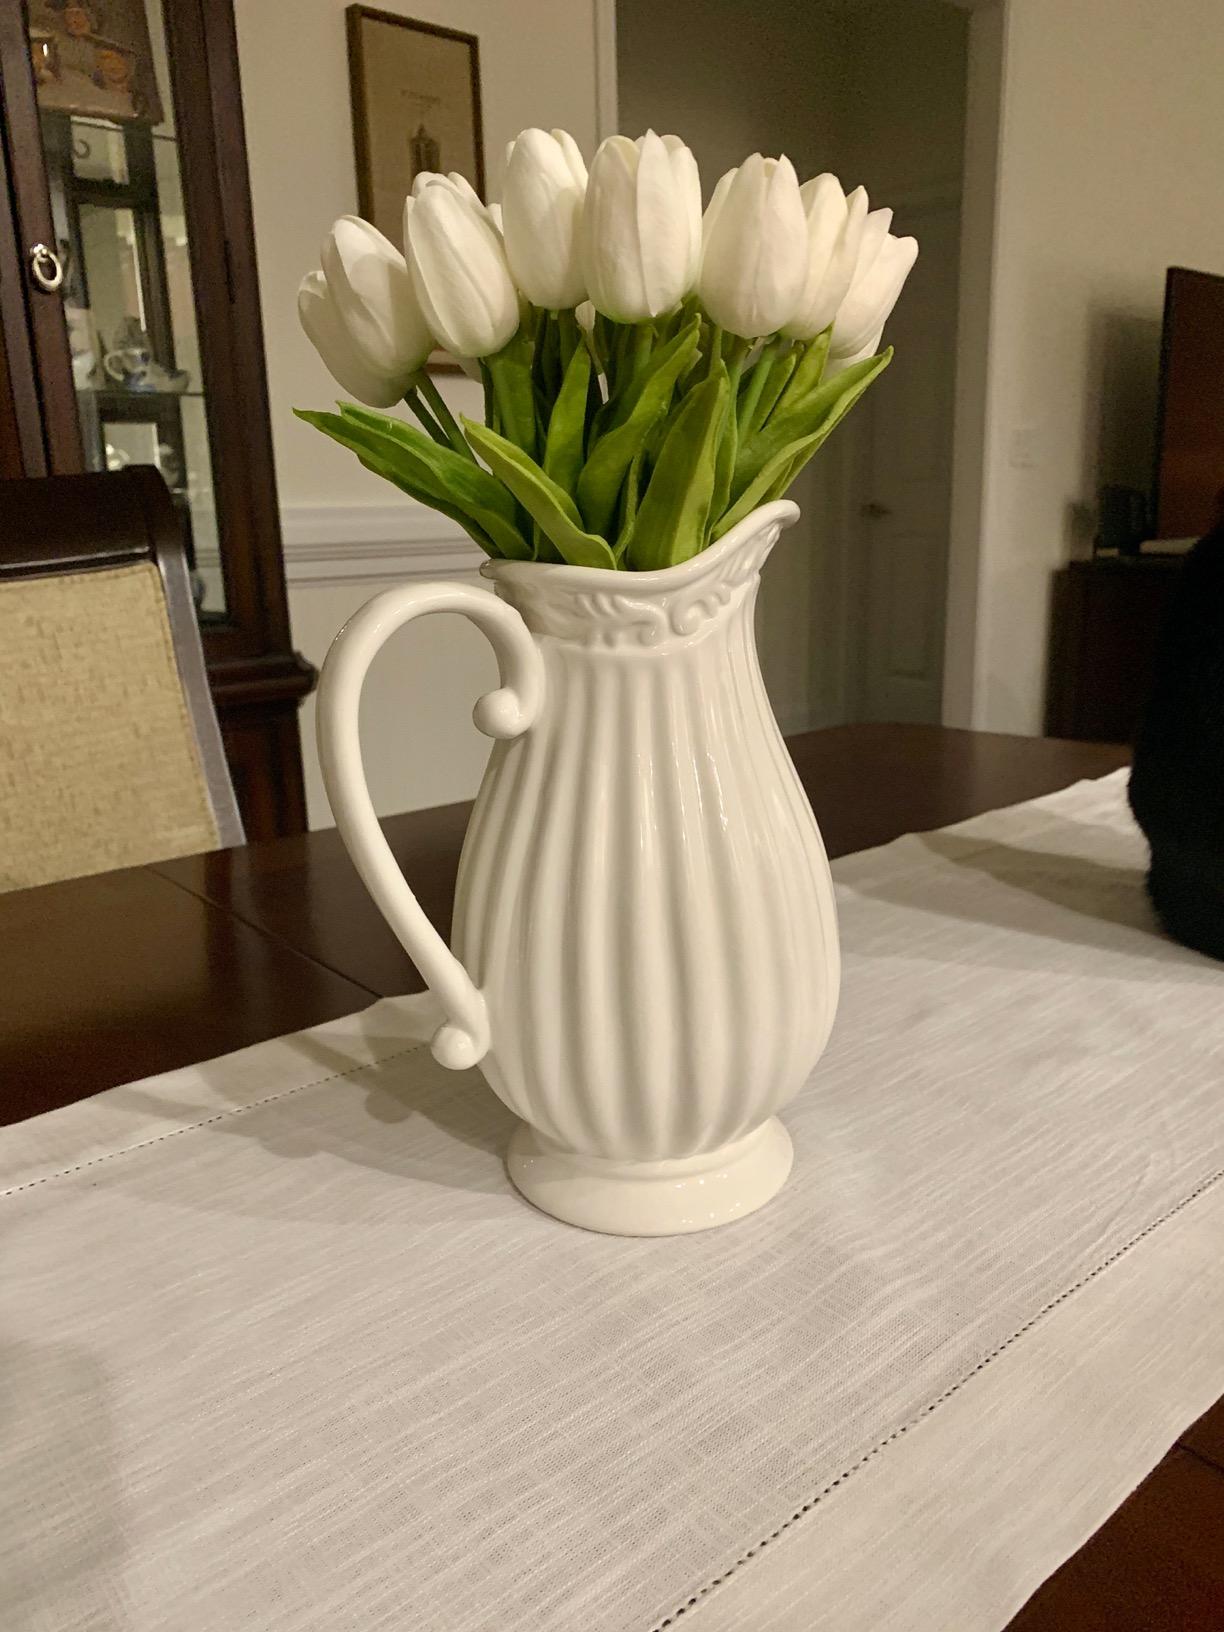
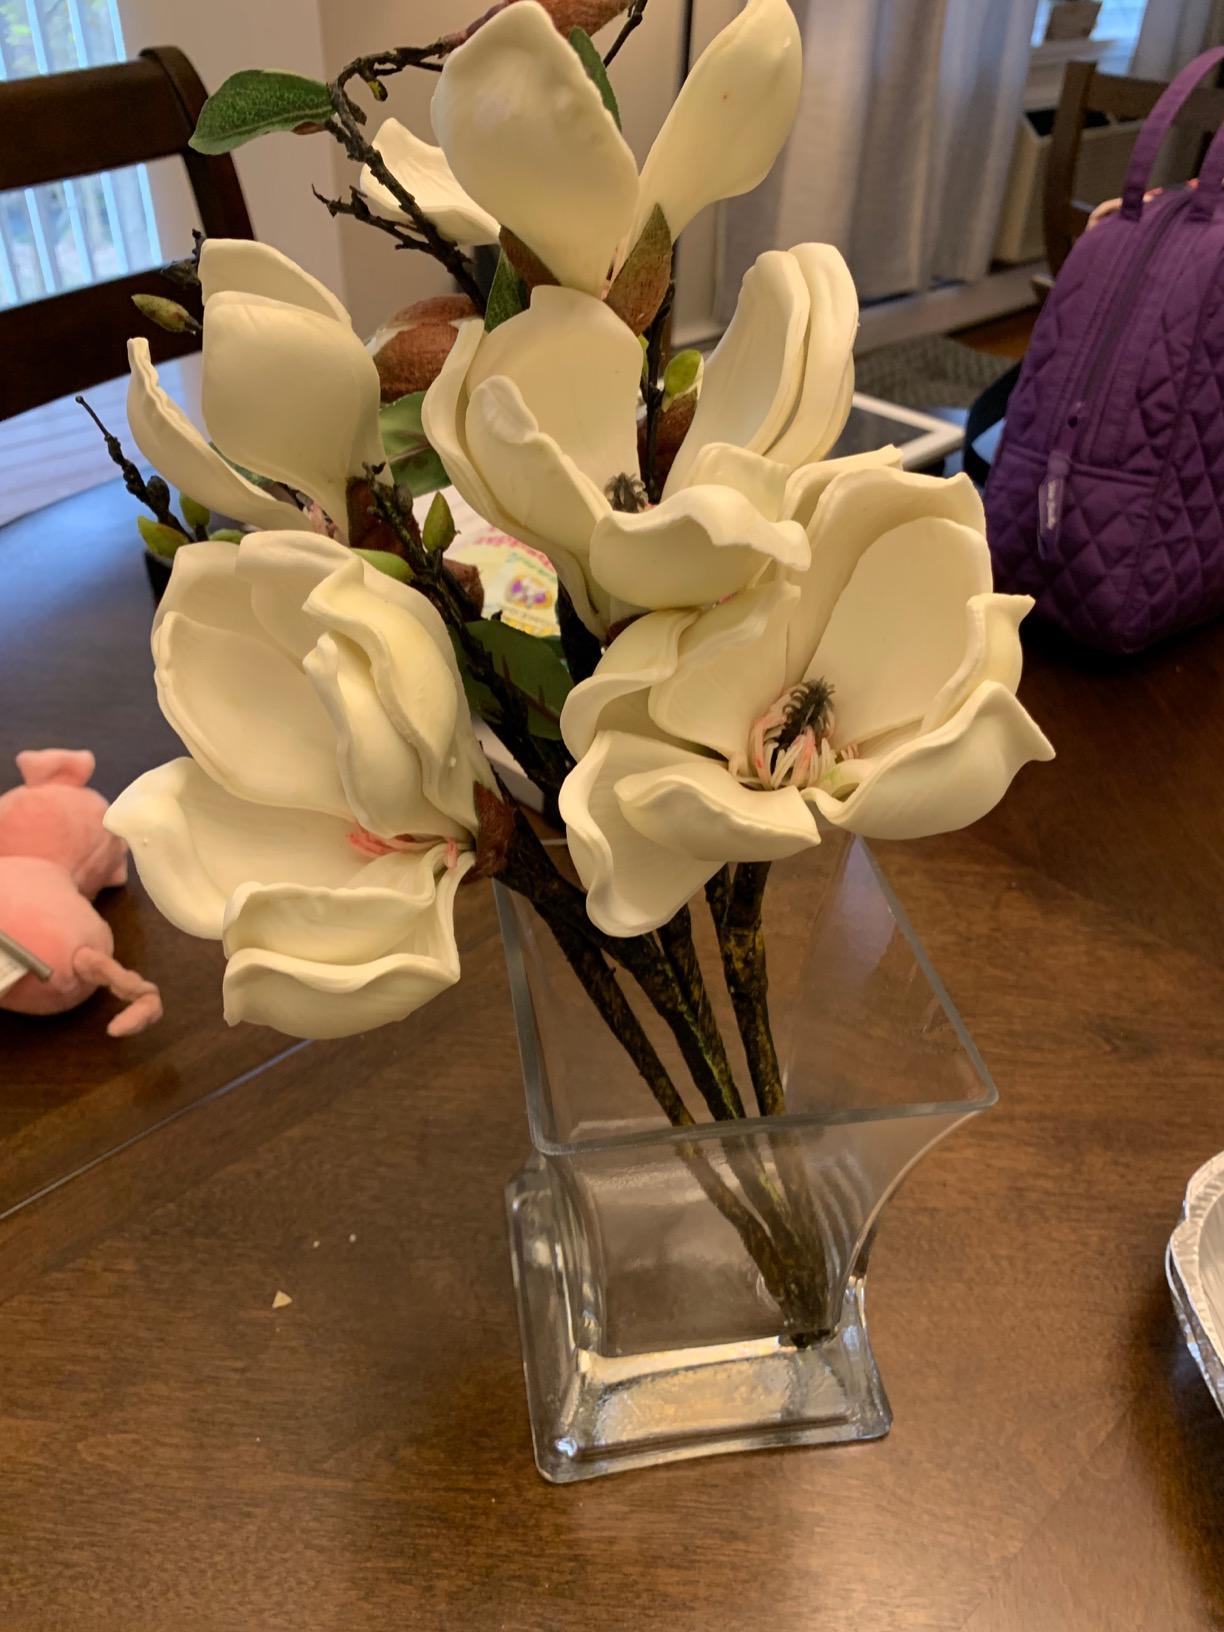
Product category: vase
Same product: no